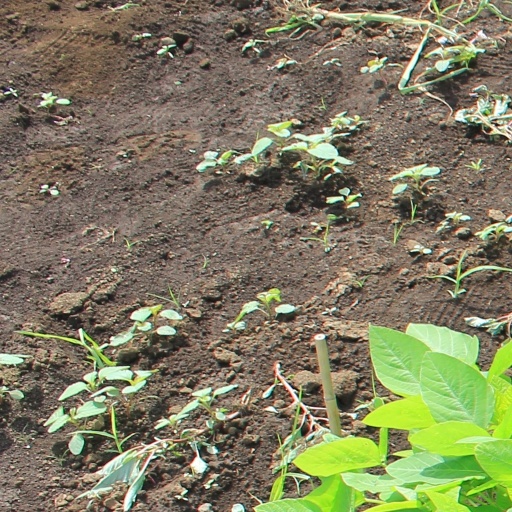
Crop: soybean